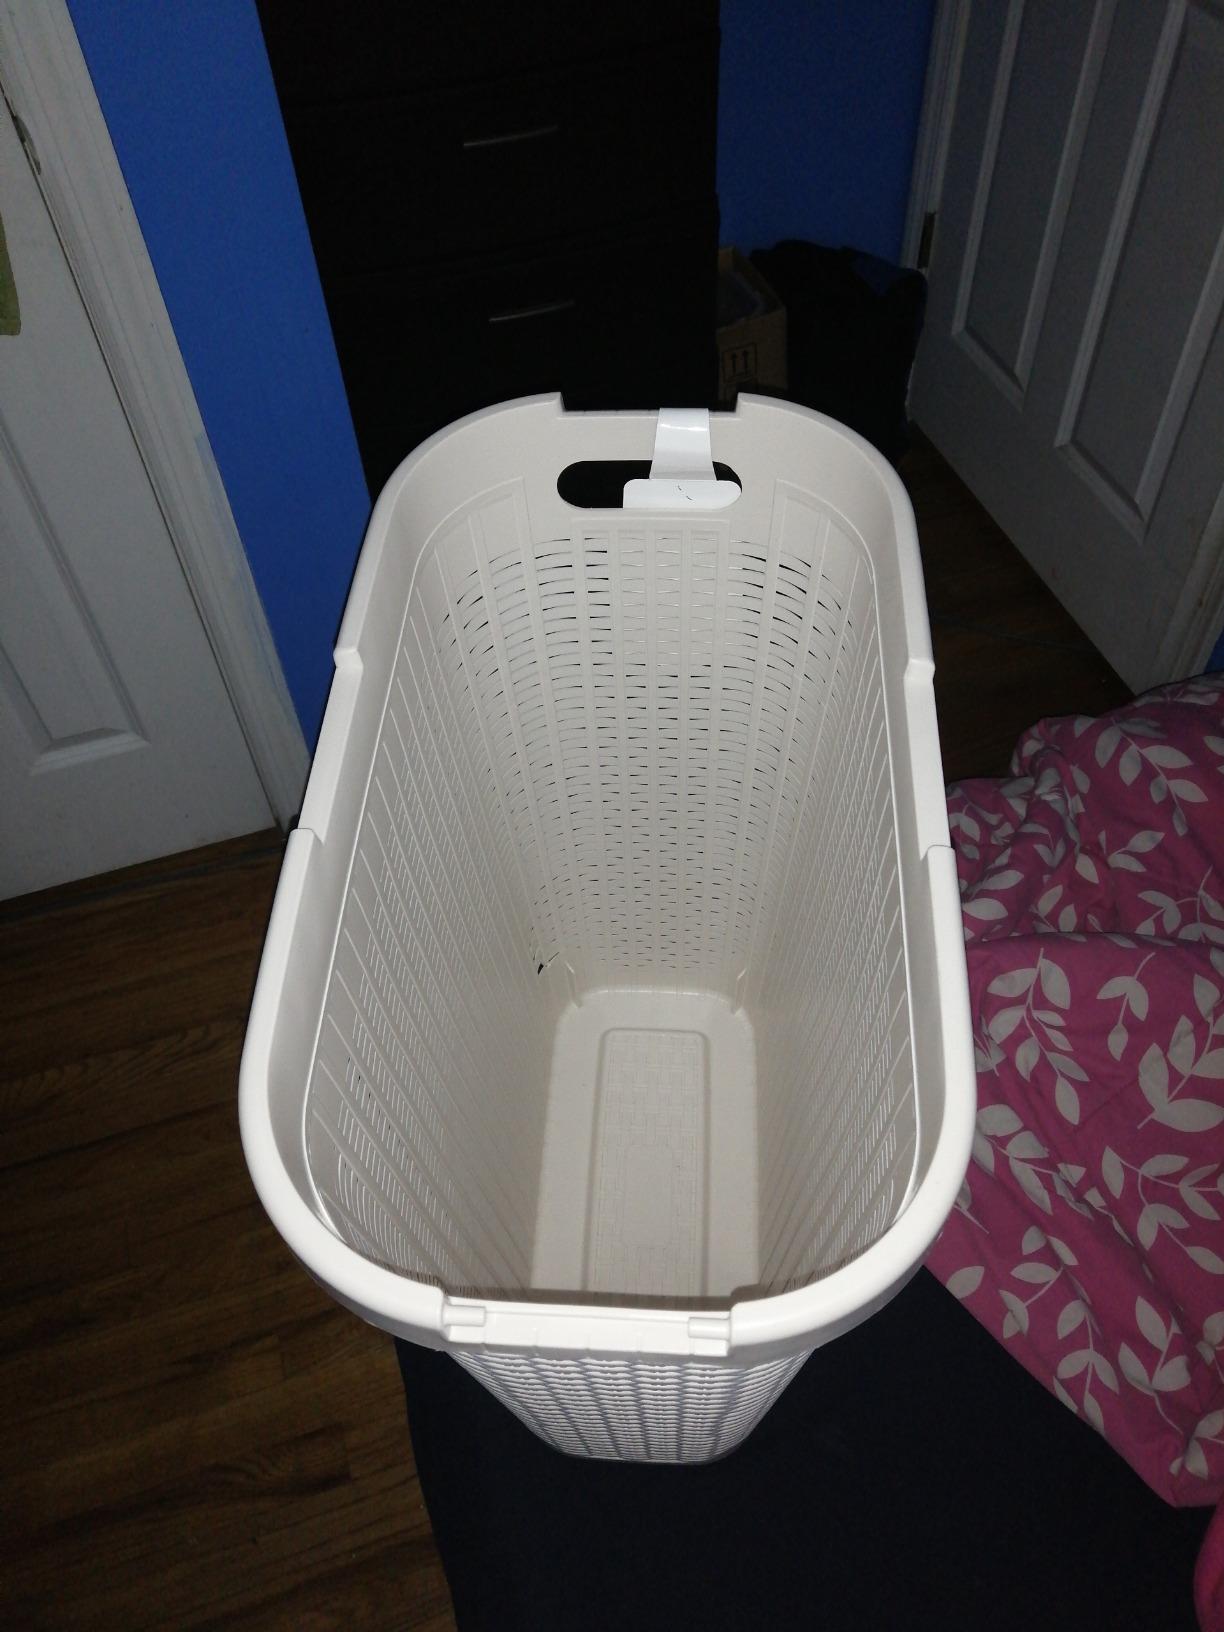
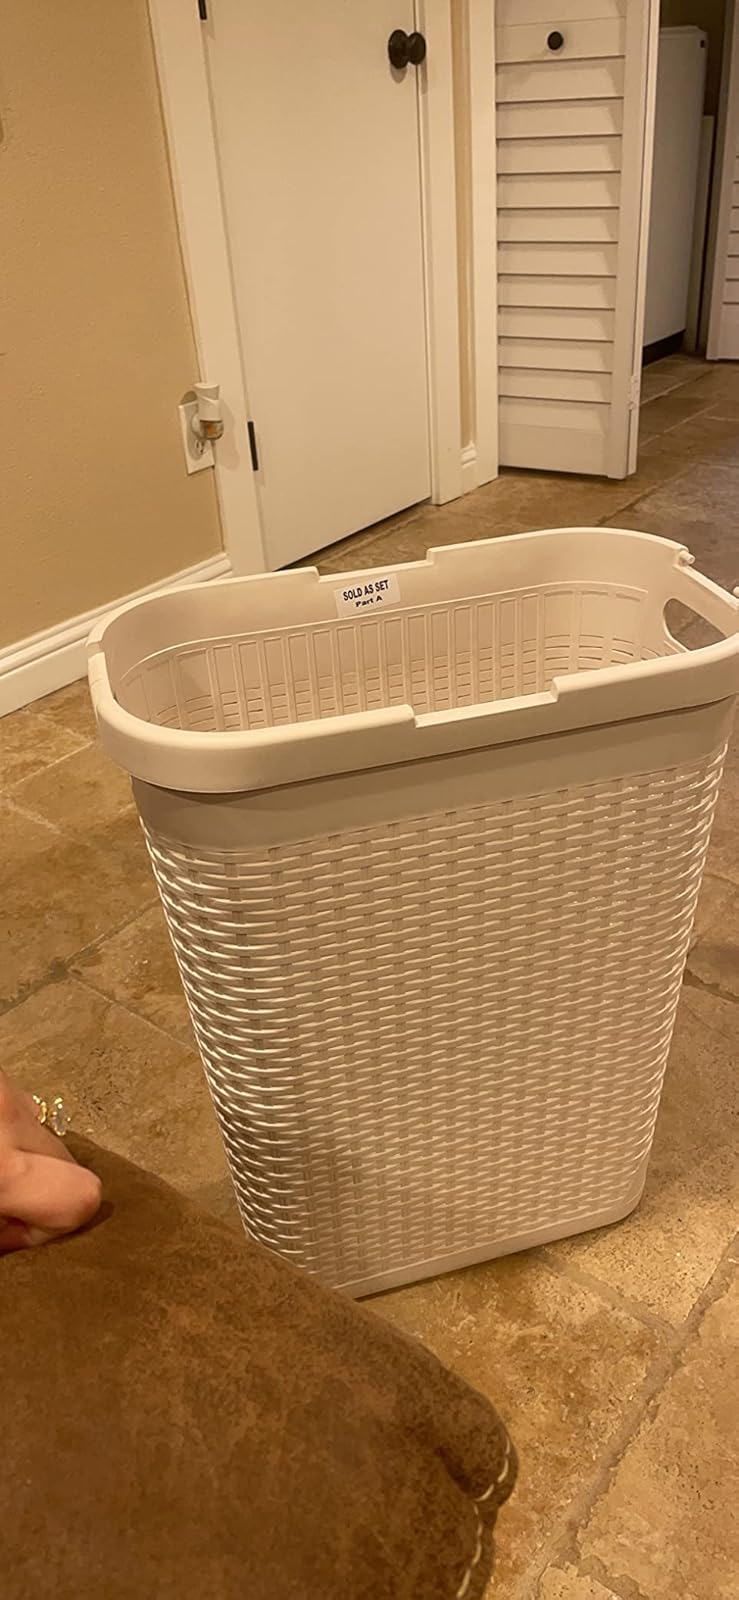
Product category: items_hamper
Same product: yes